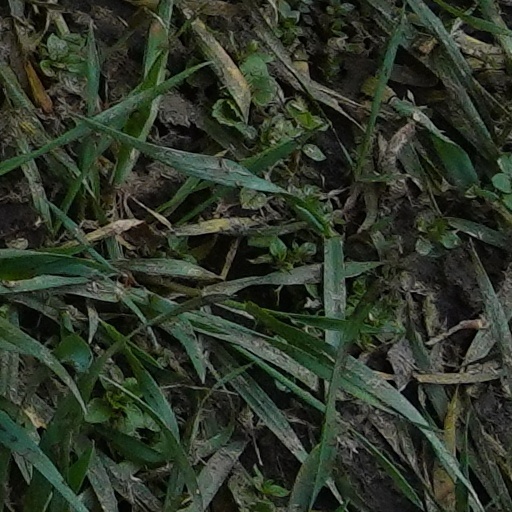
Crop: wheat